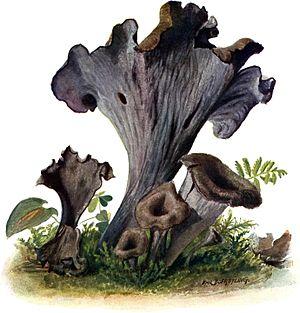
Les macromycètes ou macrochampignons sont des champignons dont la fructification est visible à l'œil nu. Ils s'opposent en cela aux micromycètes ou microchampignons qui ne peuvent être observé qu'au microscope, comme les levures ou les moisissures. Il s'agit d'une notion vague, aux limites peu claires, et qui ne recouvre aucune réalité évolutive ou taxinomique tangible. Elle est souvent utilisée pour désigner de manière savante les « champignons » de la langue courante, c'est-à-dire ceux susceptibles d'être récoltés pour l'alimentation ou d'autres usages.